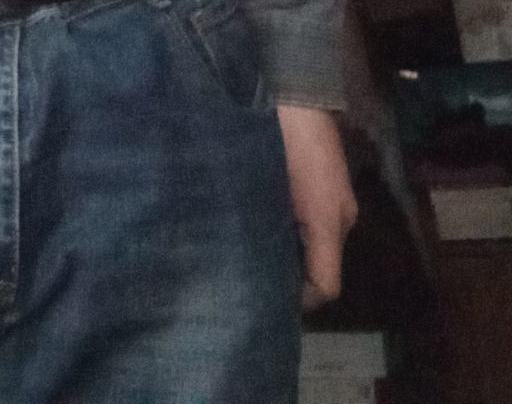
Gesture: no_gesture